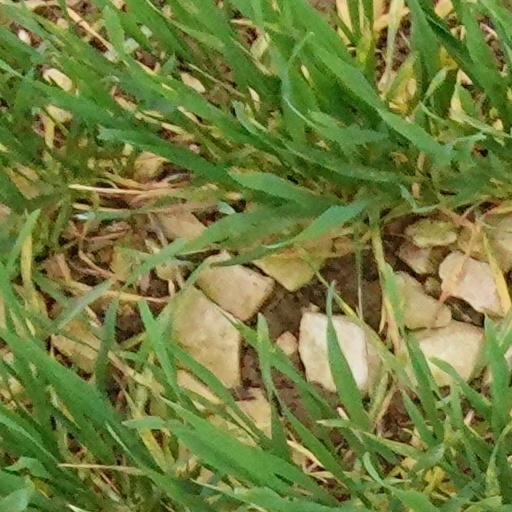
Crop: wheat